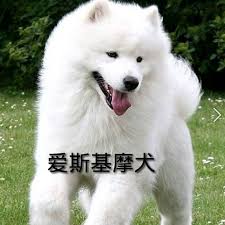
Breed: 232-n000083-Eskimo_dog